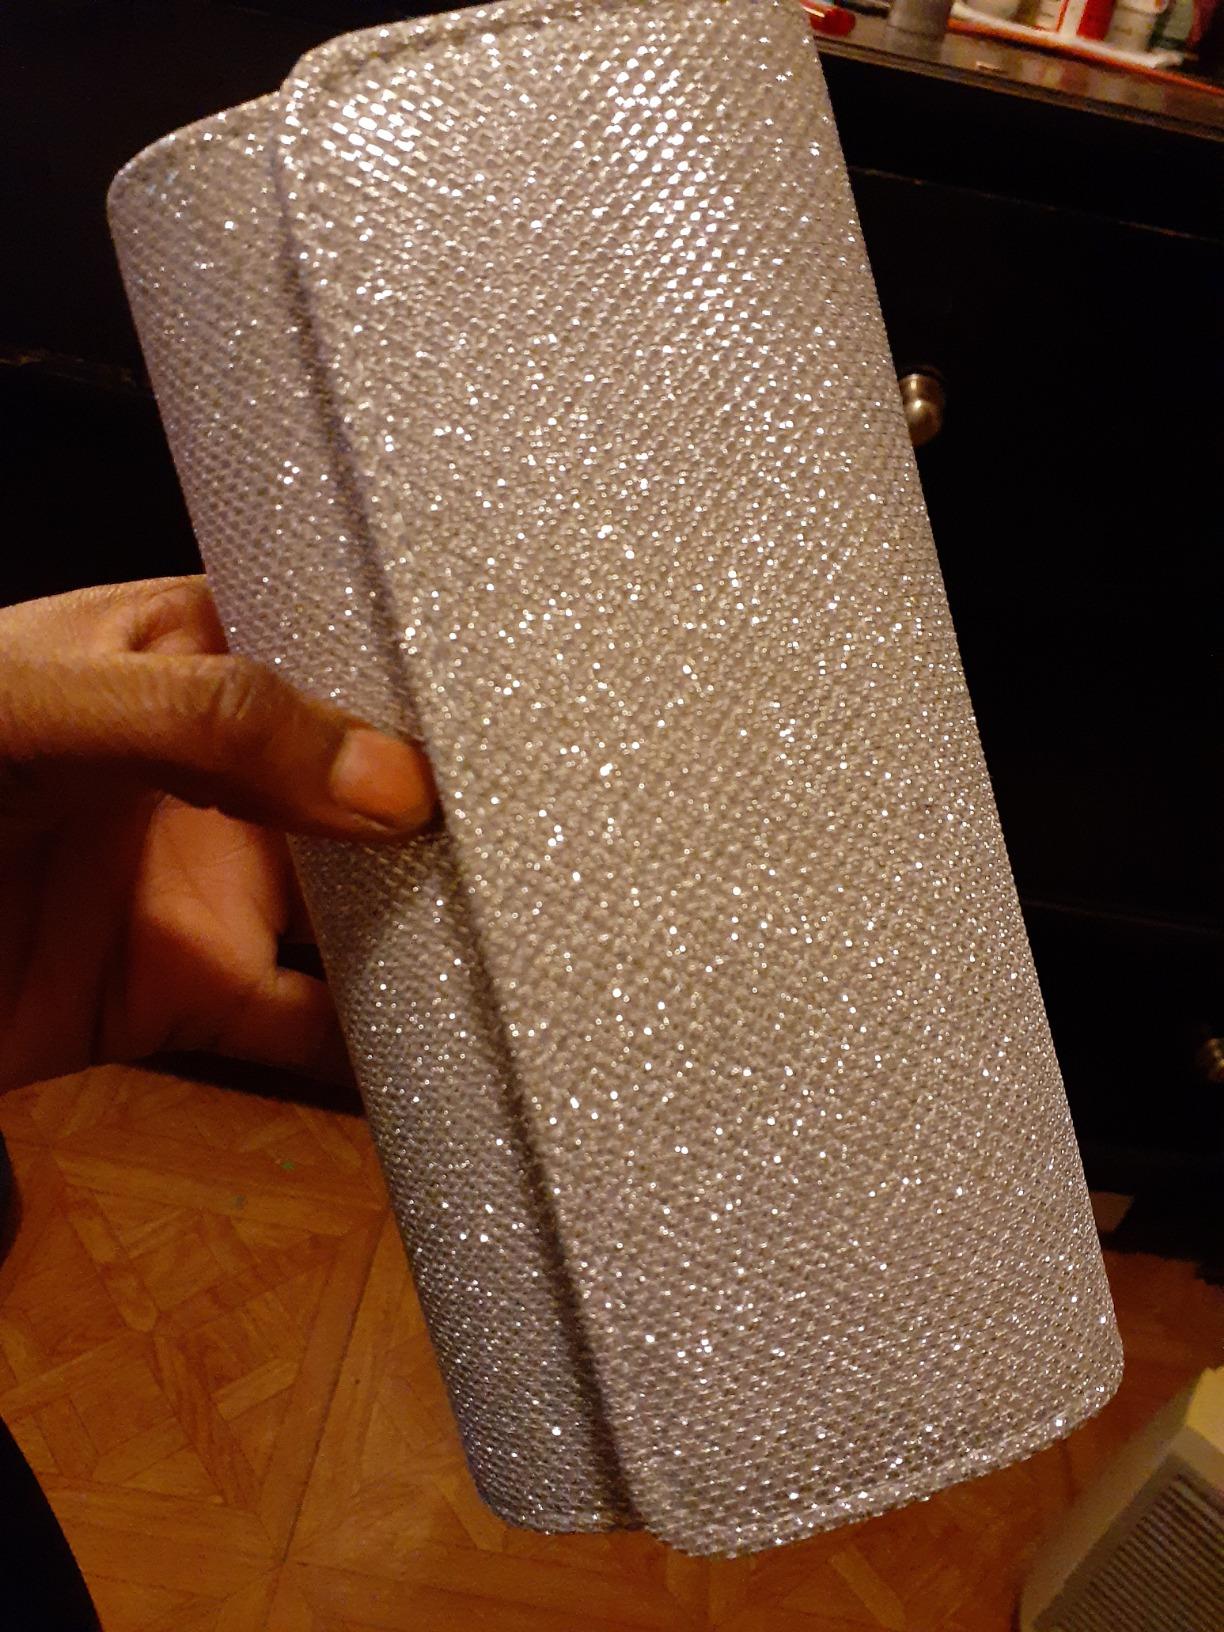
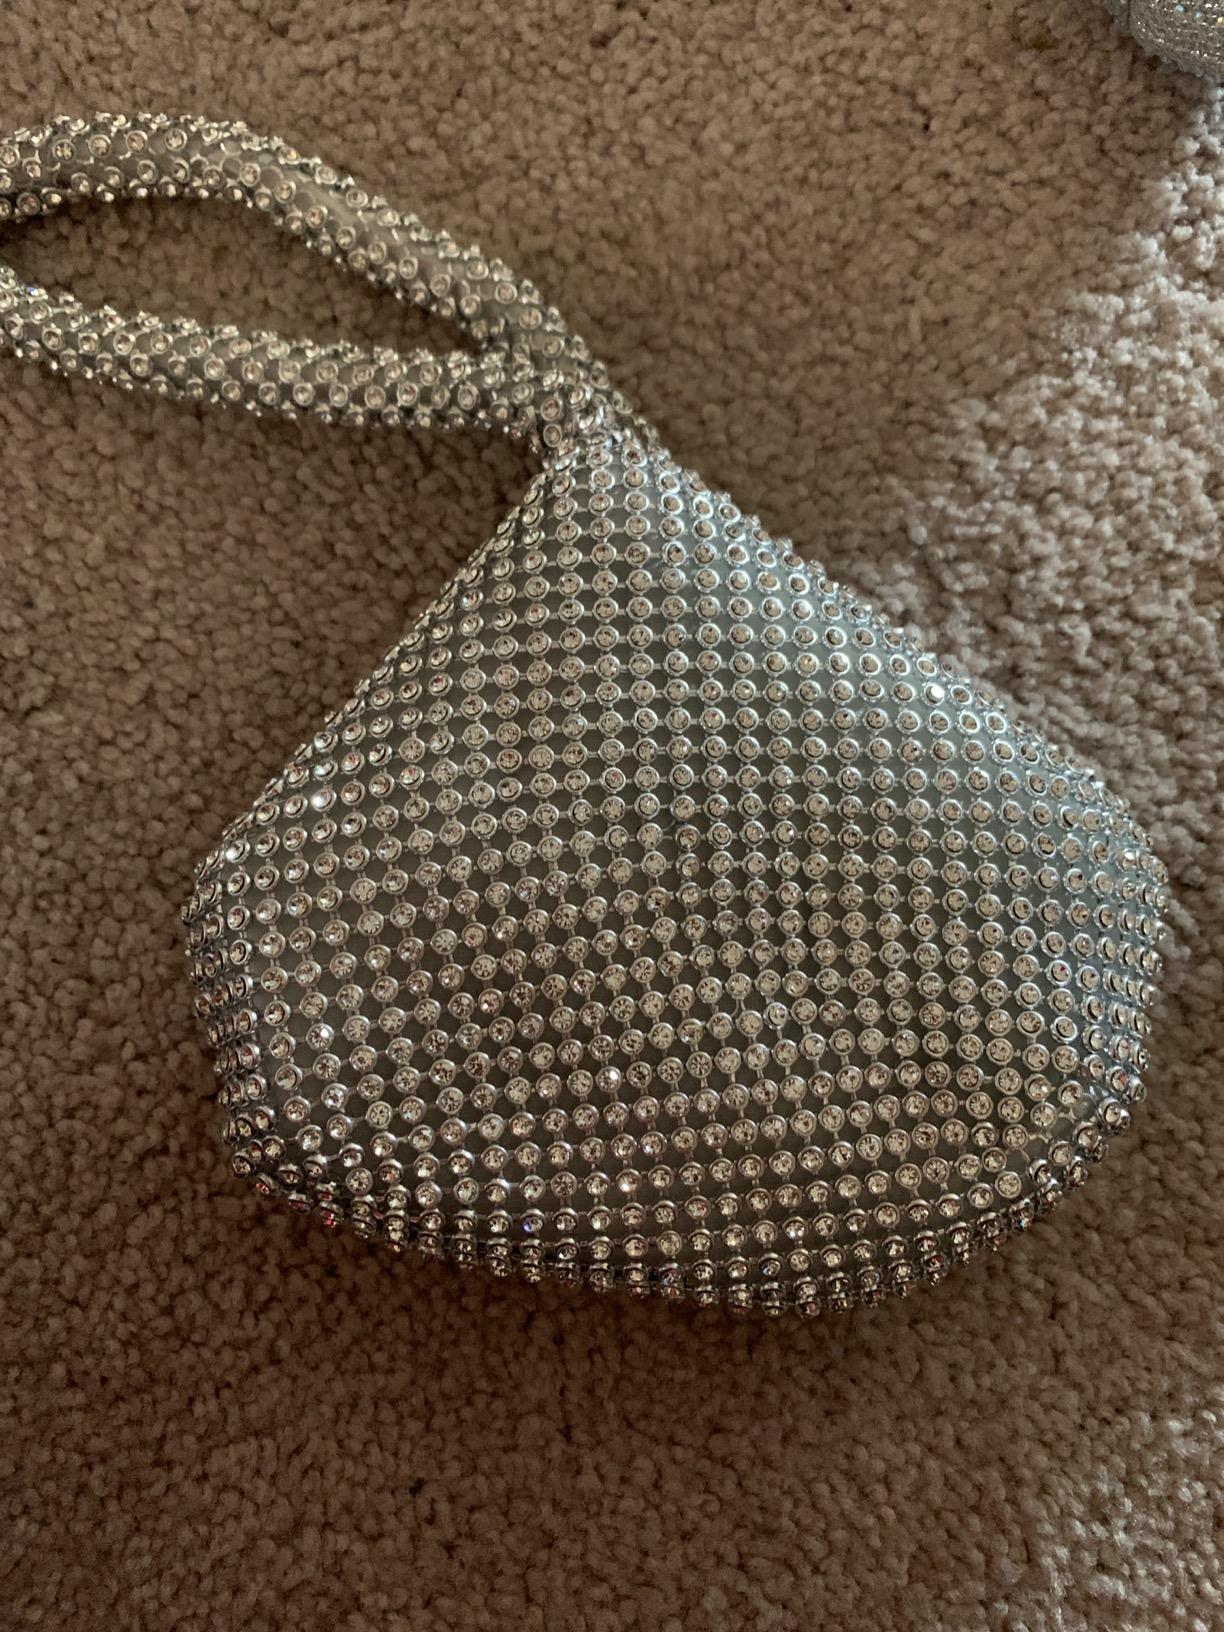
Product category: accessories_handbag
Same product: no